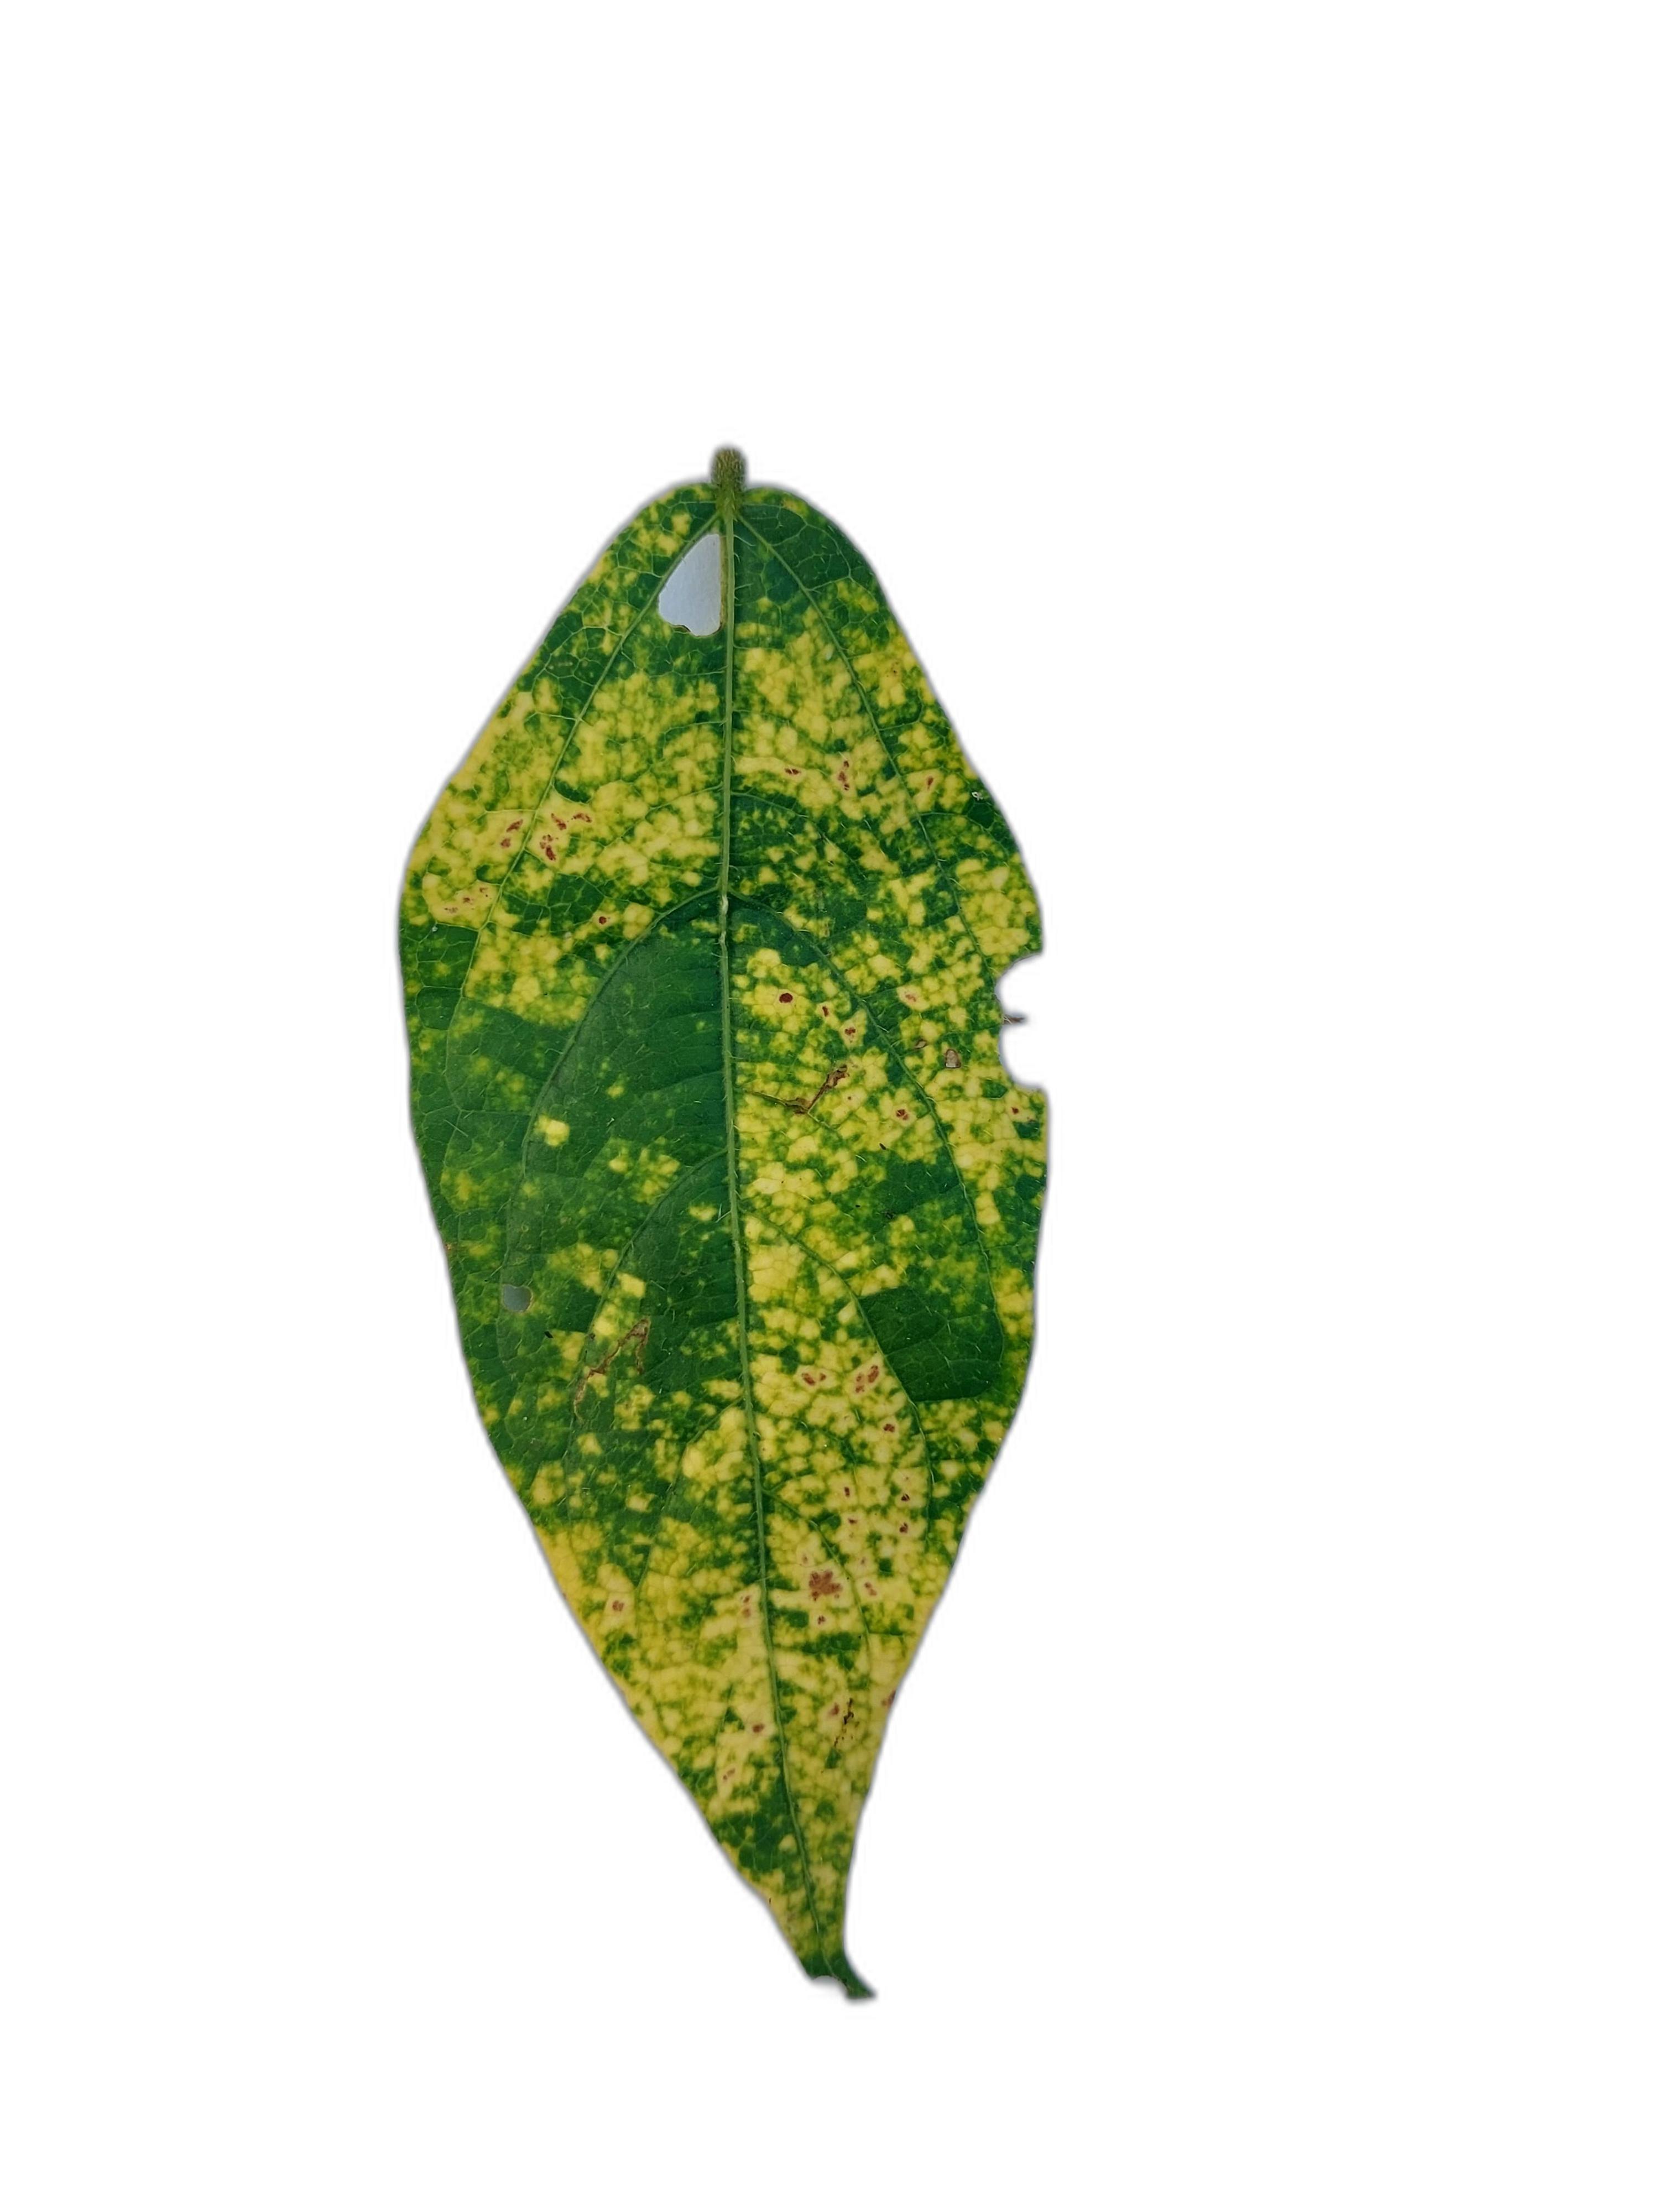
Label: Yellow Mosaic